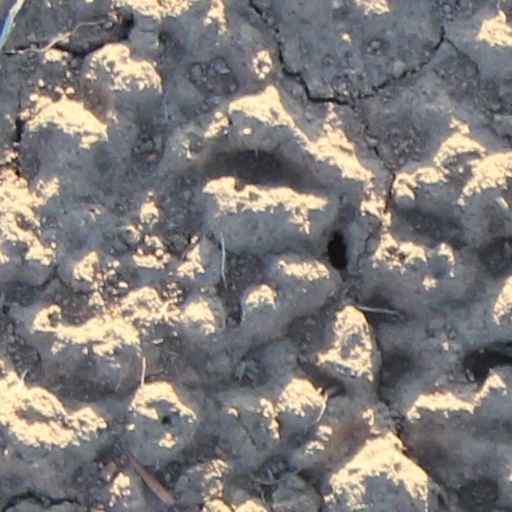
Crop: wheat